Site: brandenburg
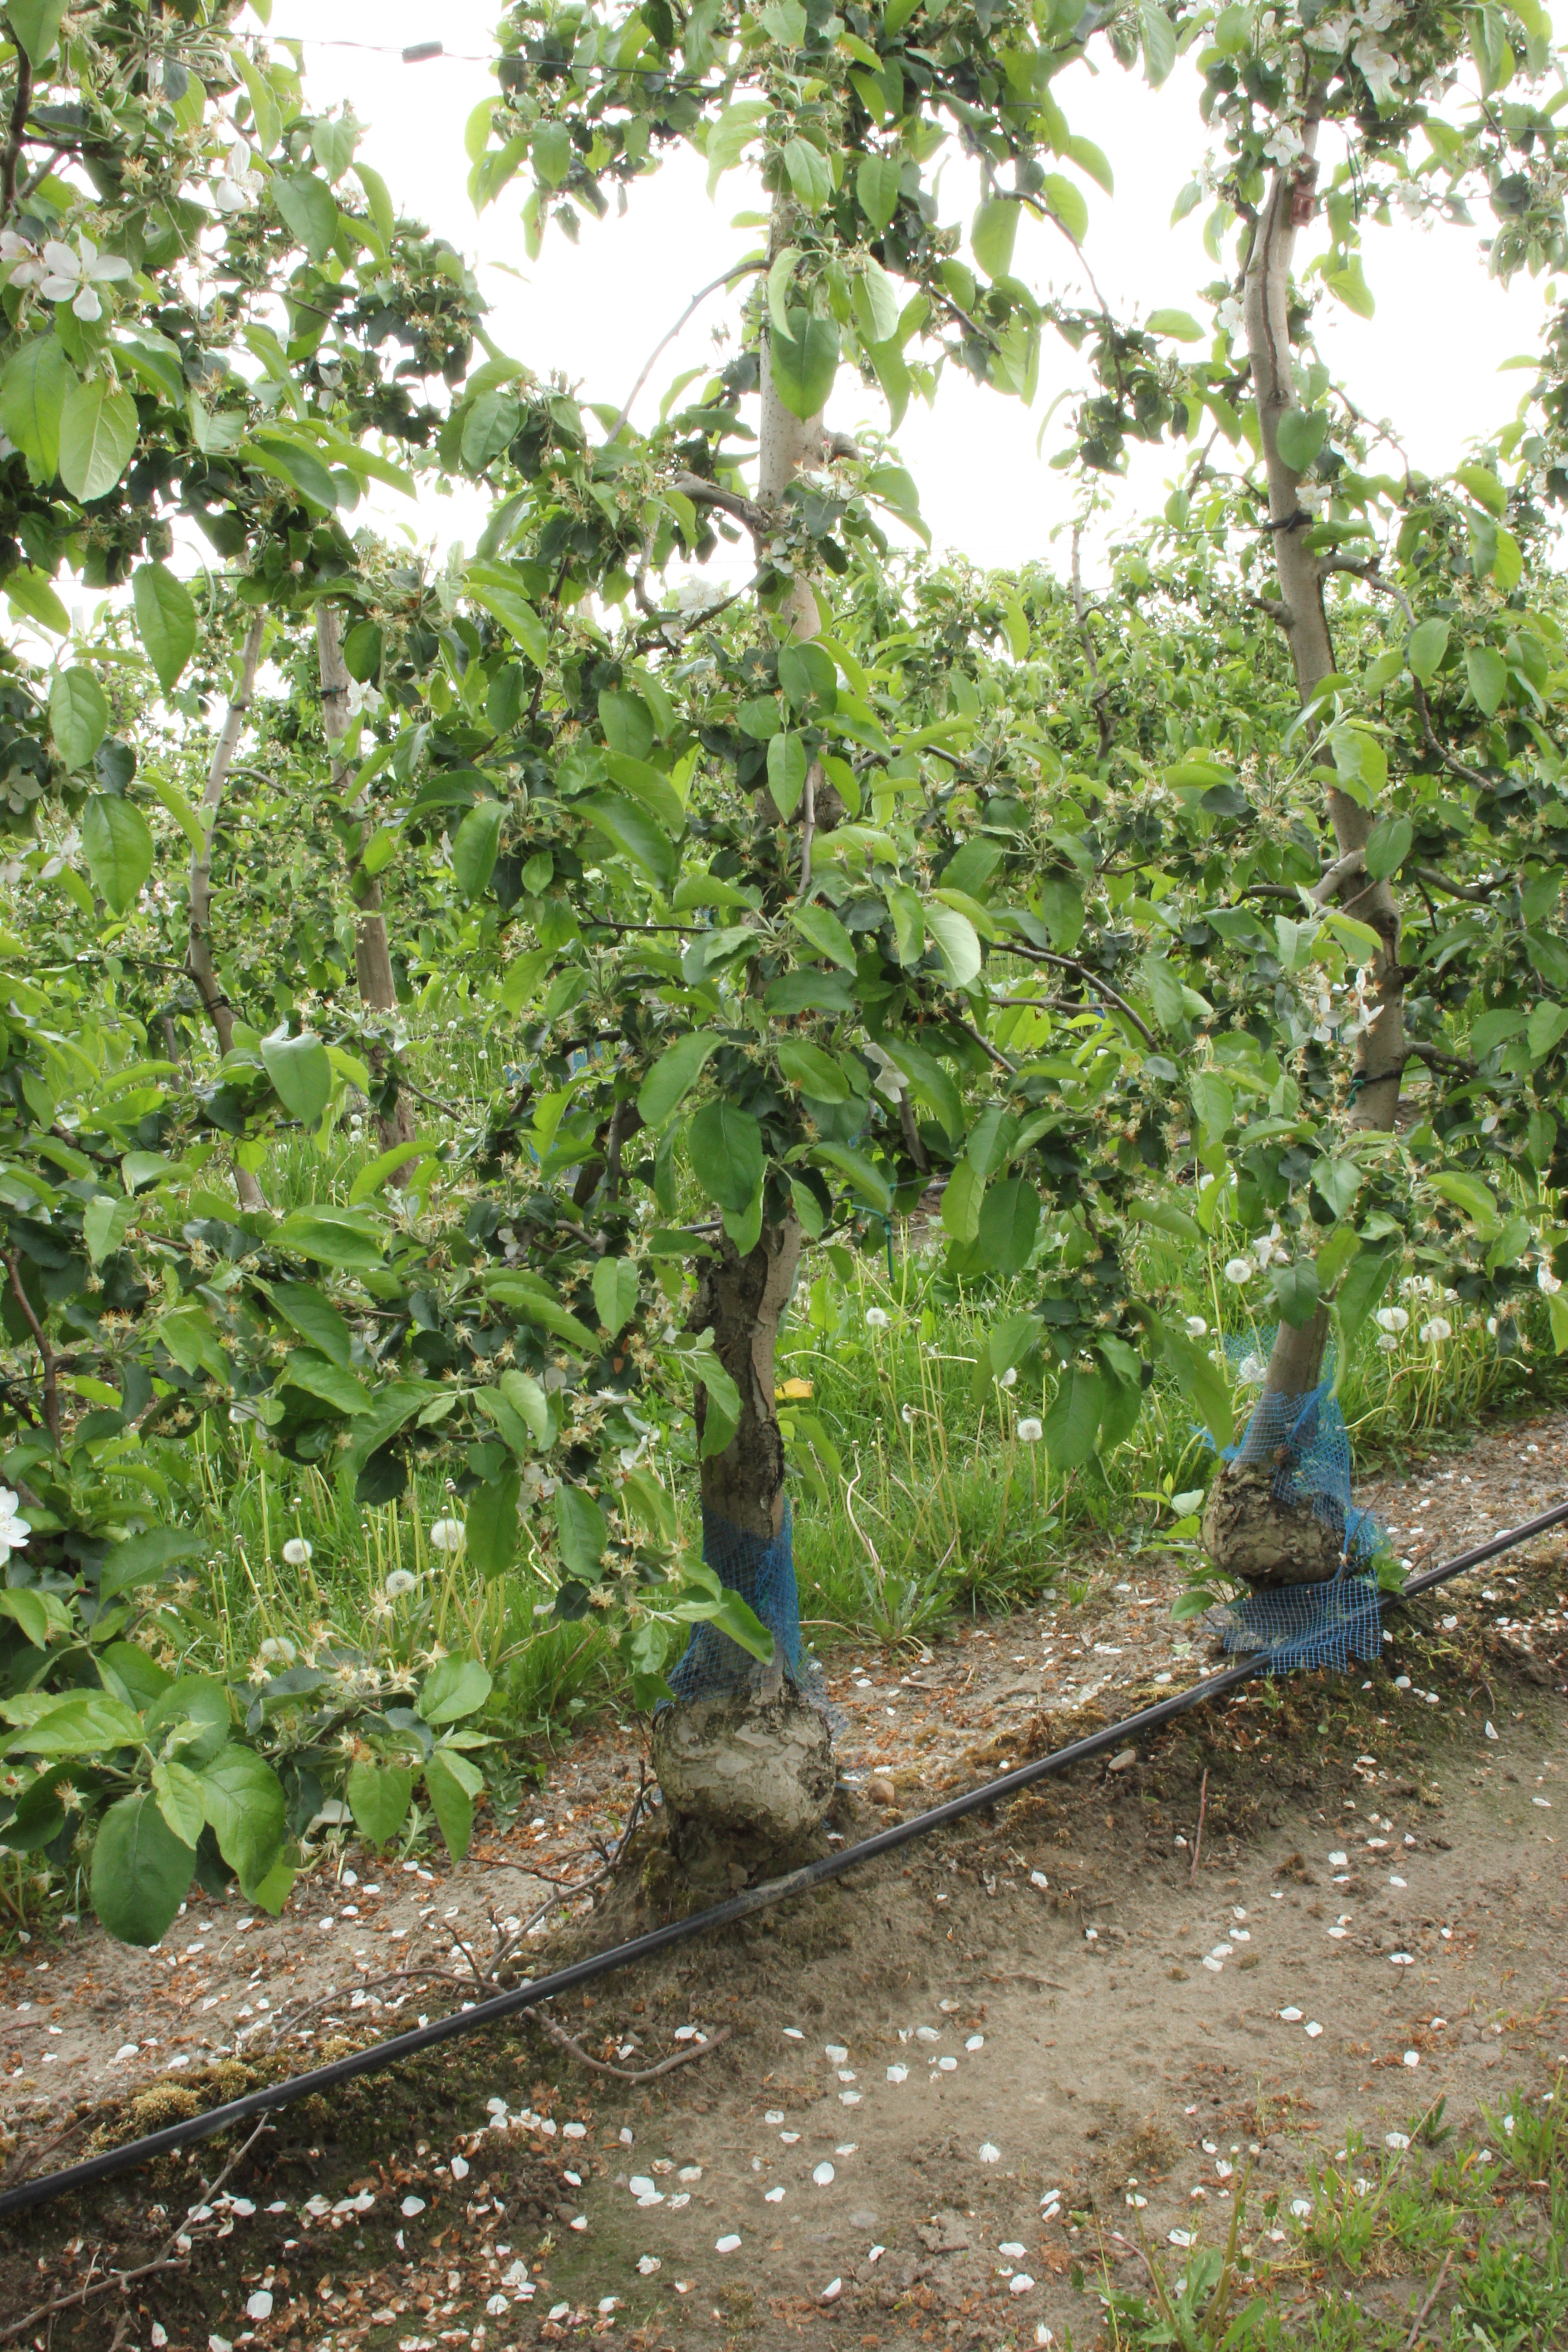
Growth stage (BBCH 67): Flowering